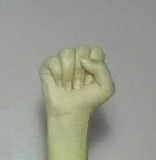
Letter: saad